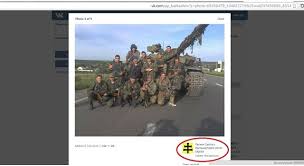
Label: Tank